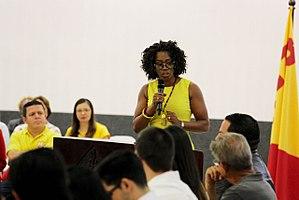
Epsy Campbell Barr, née le 4 juillet 1963 à San José, est une femme politique costaricienne. Co-fondatrice du Parti d'action citoyenne, elle est candidate malheureuse à la primaire organisée par le parti en vue de l'élection présidentielle de 2014. Députée entre 2002 et 2006 puis entre 2014 et 2018, elle est vice-présidente de la République depuis 2018, occupant également le poste de ministre des Affaires étrangères la même année.